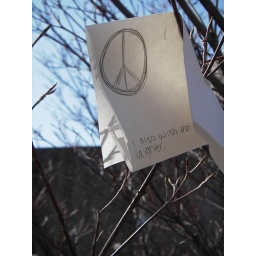
The wish tree in the Hirshorn sculpture garden was filled with tiny scraps of paper scrawled with prayers and wishes.